Jim Powers

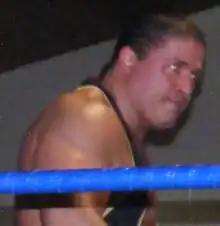
Powers in 2008.

James Manley (born January 4, 1958) is an American retired professional wrestler, better known by the ring name Jim Powers. He worked for the World Wrestling Federation from 1984 to 1994, then elsewhere until 2010. He was born in Washington Heights, Manhattan, and grew up watching the then-regional promotion at Madison Square Garden.